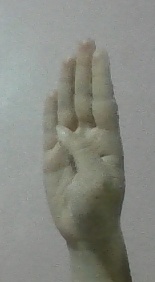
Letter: kaaf